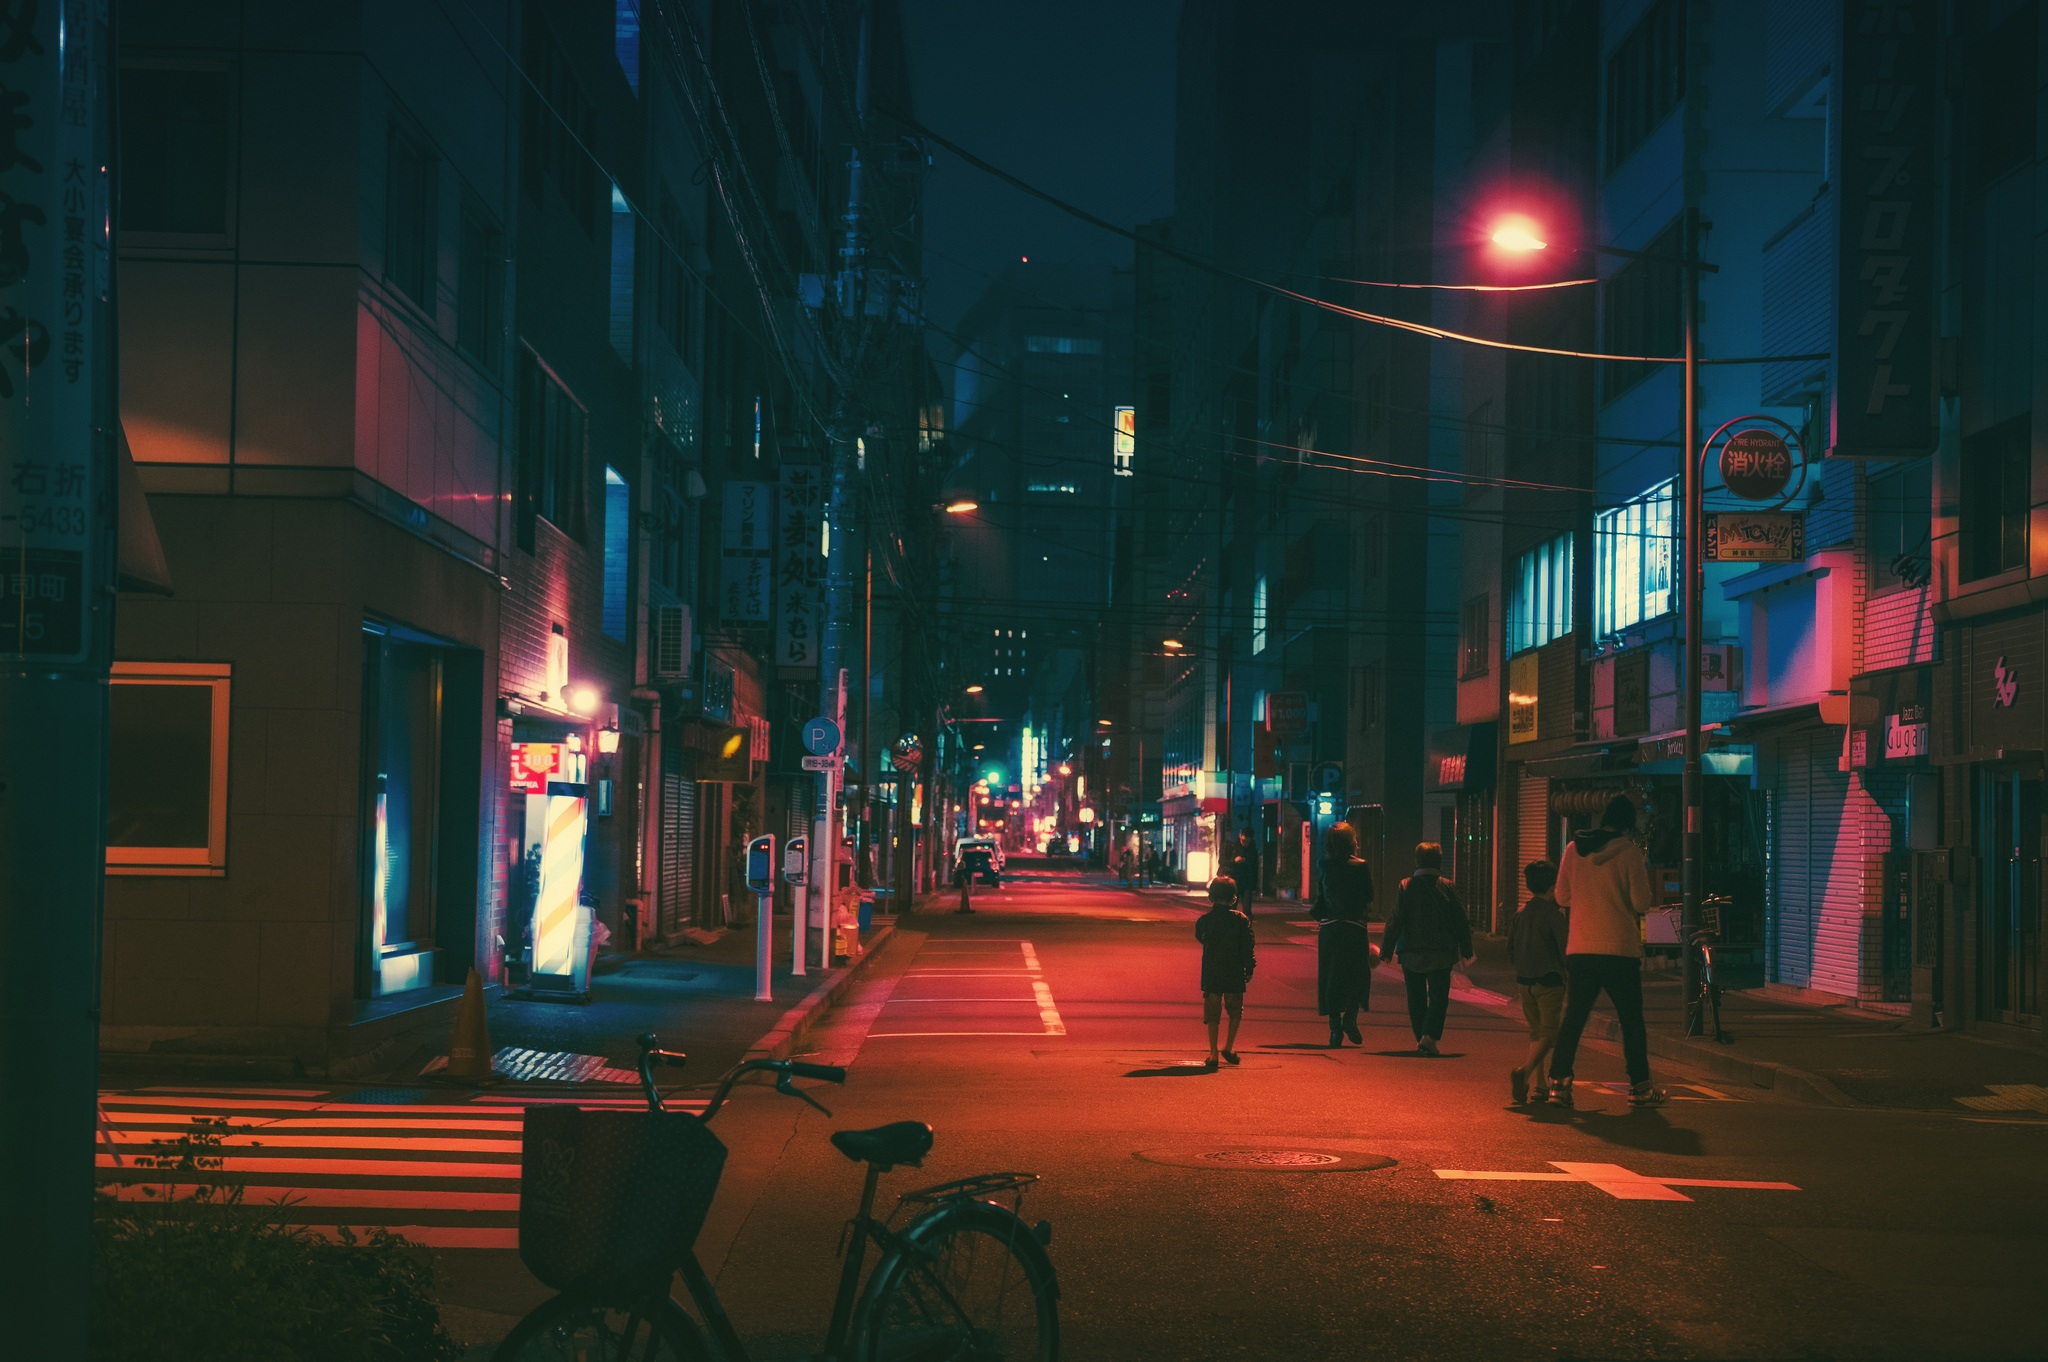
man, outdoor, person, light, architecture, people, road, street, night, adventure, building, city, urban, wall, advertising, tourist, travel, guy, underground, evening, color, traveler, asia, landmark, glow, darkness, street light, lifestyle, japan, lighting, neon, night light, japanese, deep, osaka, culture, street food, shape, traveller, urban area, street markets, outdoor advertising